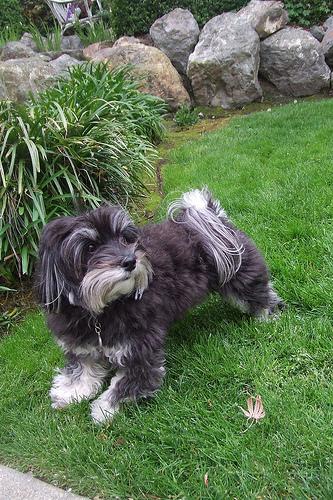
Breed: havanese